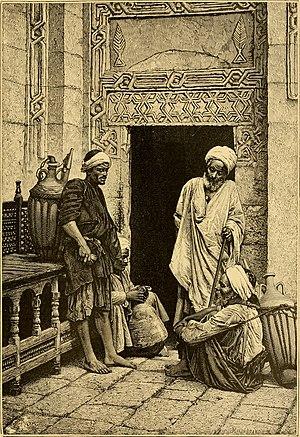
La Chanson des gueux est un roman de Naguib Mahfouz publié en 1977, traduit de l'arabe et publié en français par Gallimard en 1989. Il décrit cent ans de la vie d'un quartier du Caire en Égypte.